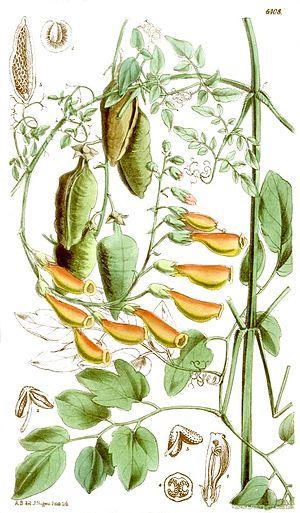
Eccremocarpus scaber, communément nommée Bignone du Chili est une plante de la famille des Bignoniaceae.